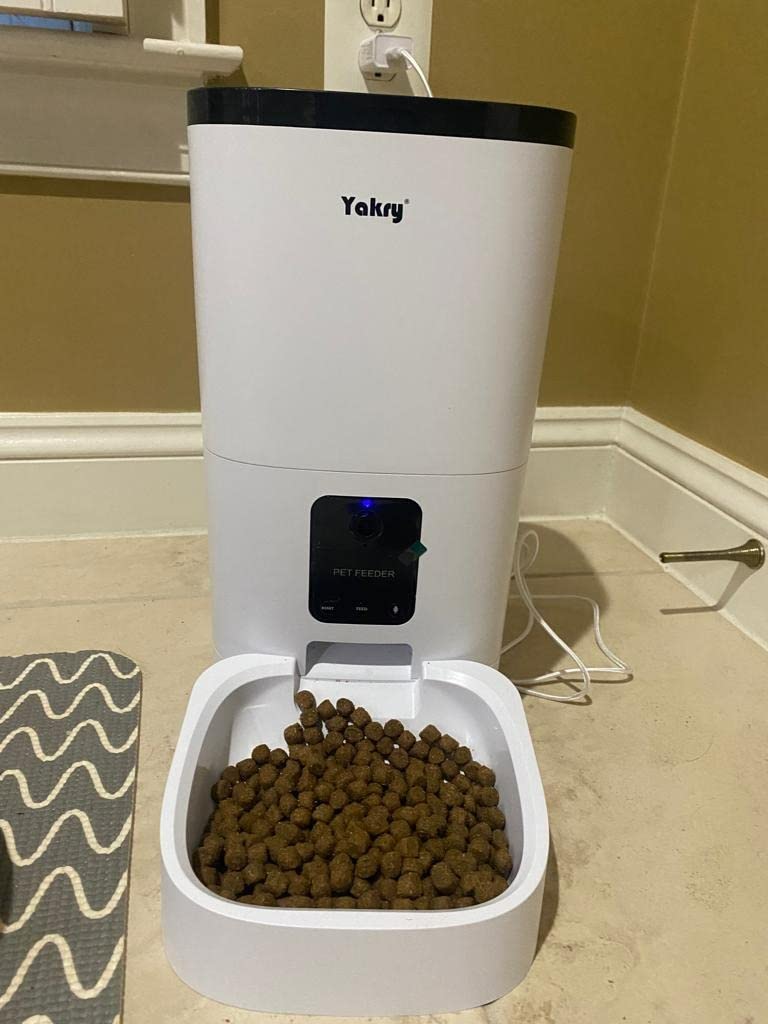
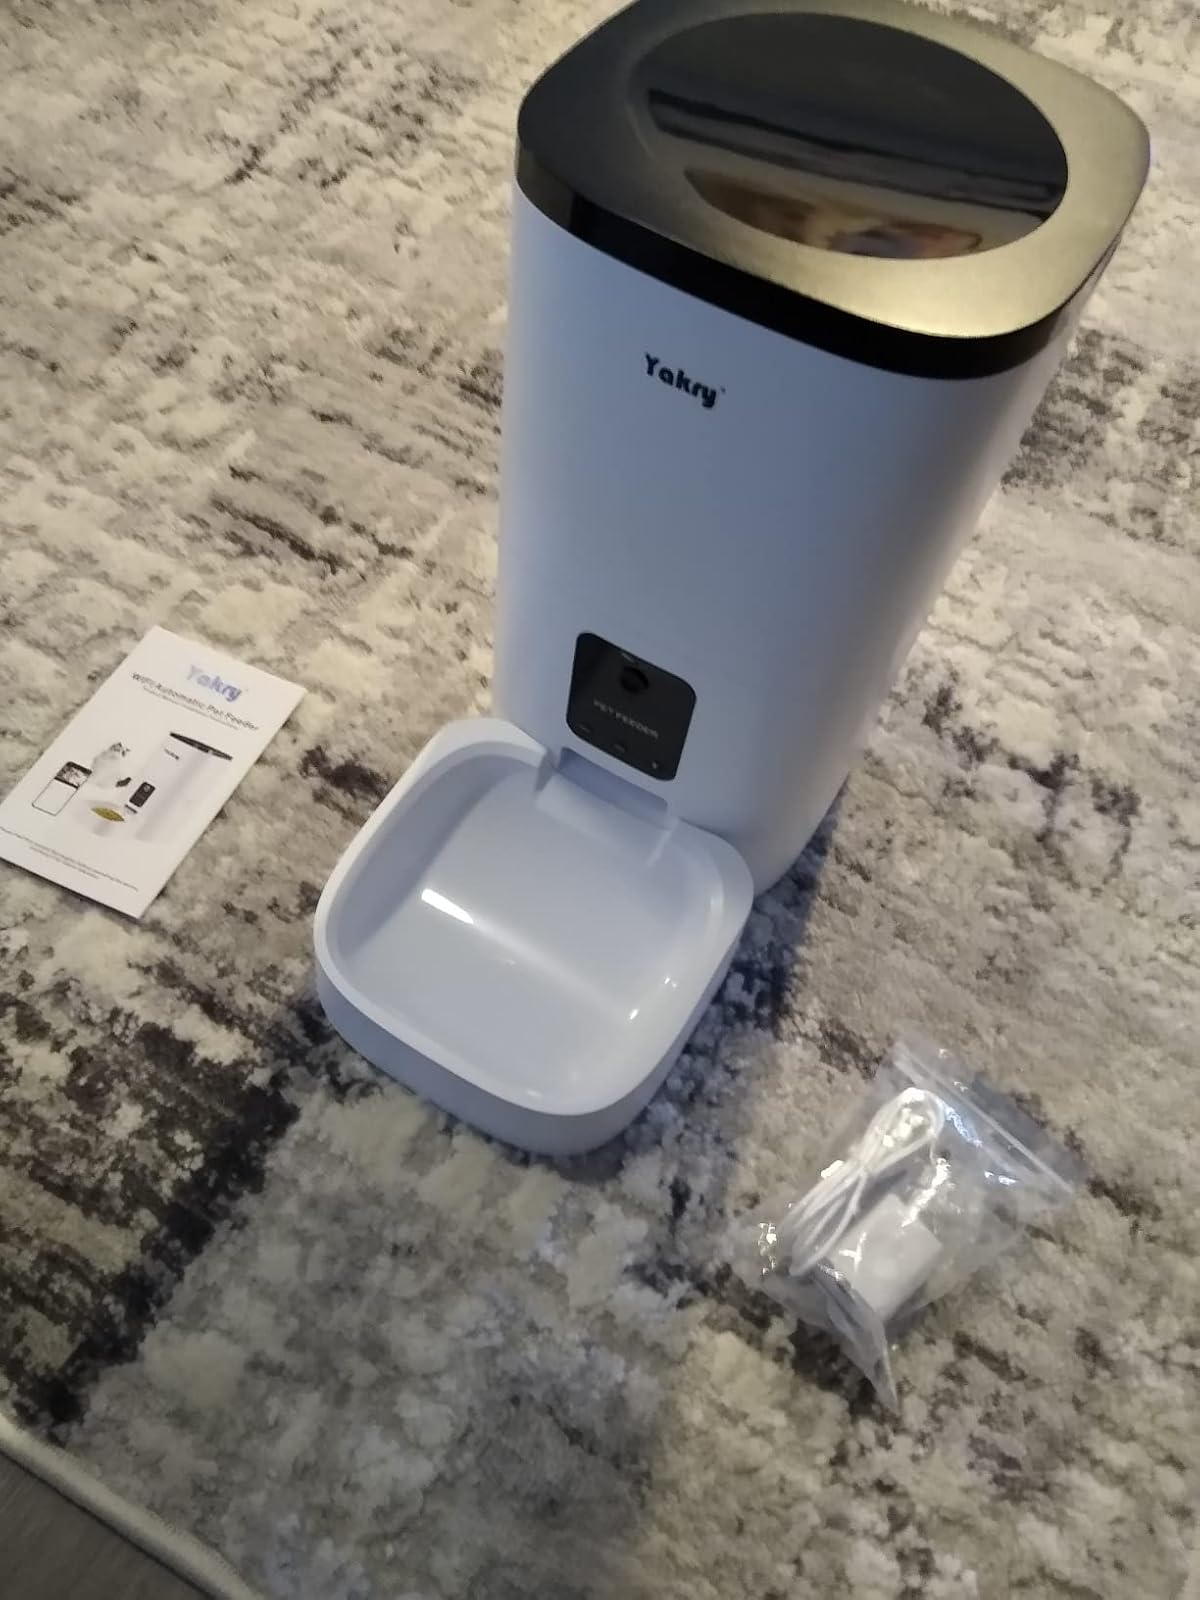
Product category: items_feeder
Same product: yes